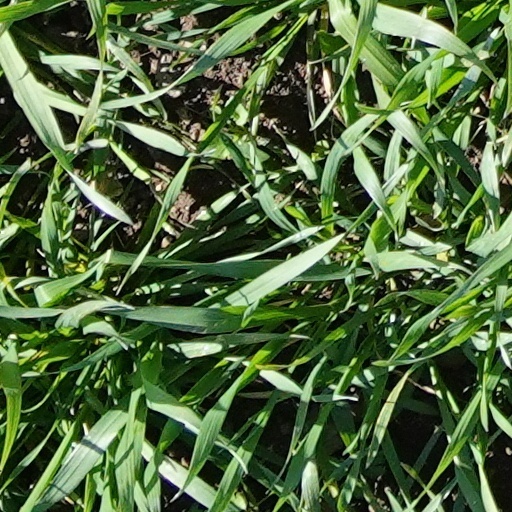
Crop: wheat